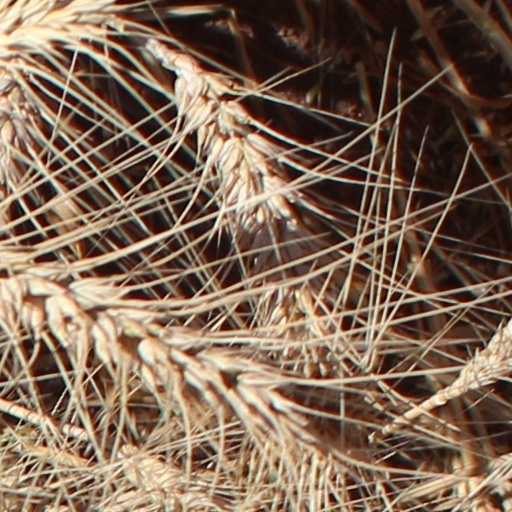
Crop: wheat